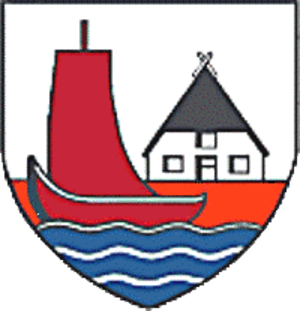
Huje est une commune allemande du Schleswig-Holstein, située dans l'arrondissement de Steinburg, à sept kilomètres au nord-ouest de la ville d'Itzehoe. Huje fait partie de l'Amt Itzehoe-Land qui regroupe 20 communes autour d'Itzehoe.